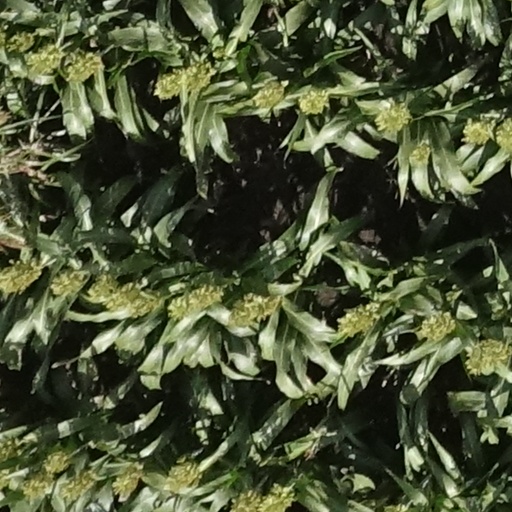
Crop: sorghum